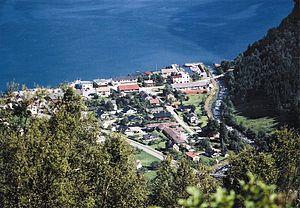
Eidsdal est une localité du comté de Møre og Romsdal, en Norvège.